Our Lady of Mount Carmel Church, B Pallipatti

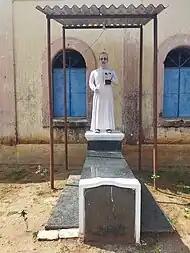
Fr. Charles Devin's Graveyard with Statue

In the records, before 1750 Catholics lived in this village, probably because of missionaries from Mysore. This village is also under the service of Kovilur priest Fr. Timothy Xavier S.J., who served in Laligam during his time Fr. Marian Fransic, MEP and parish priest of Kovilur Church, mentioned in his diary that in 1850 there were 288 Christ followers around Pallipatti village. In 1858, Fr. Gouyon baptized seven families in this village. From 1861 to 1864, Kovilur Parish priest Fr. Thiriyon baptized 23 disciples in this village.